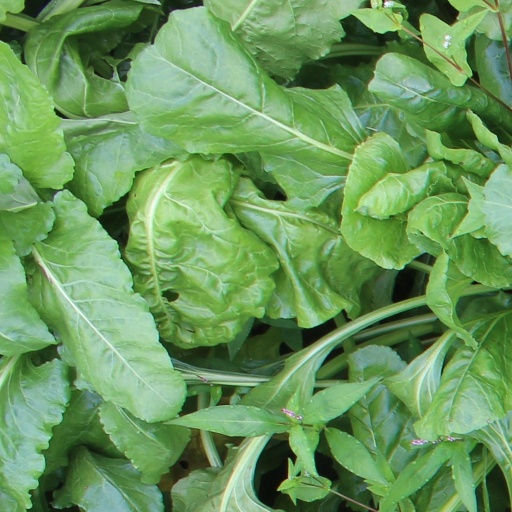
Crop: sugar beet